Carnival

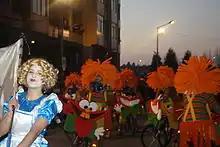
Carnival of Ovar in Ovar, Portugal

In Switzerland, "Fasnacht" takes place in the Catholic cantons of Switzerland, e.g. in Lucerne ("Lozärner Fasnacht"), but also in Protestant Basel. However, the "Basler Fasnacht" begins on the Monday "after" Ash Wednesday. Both began in the Late Middle Ages. Smaller Fasnacht festivities take place across German Switzerland, e.g. in Bern and Olten, or in the eastern part (Zürich, St. Gallen, Appenzell).